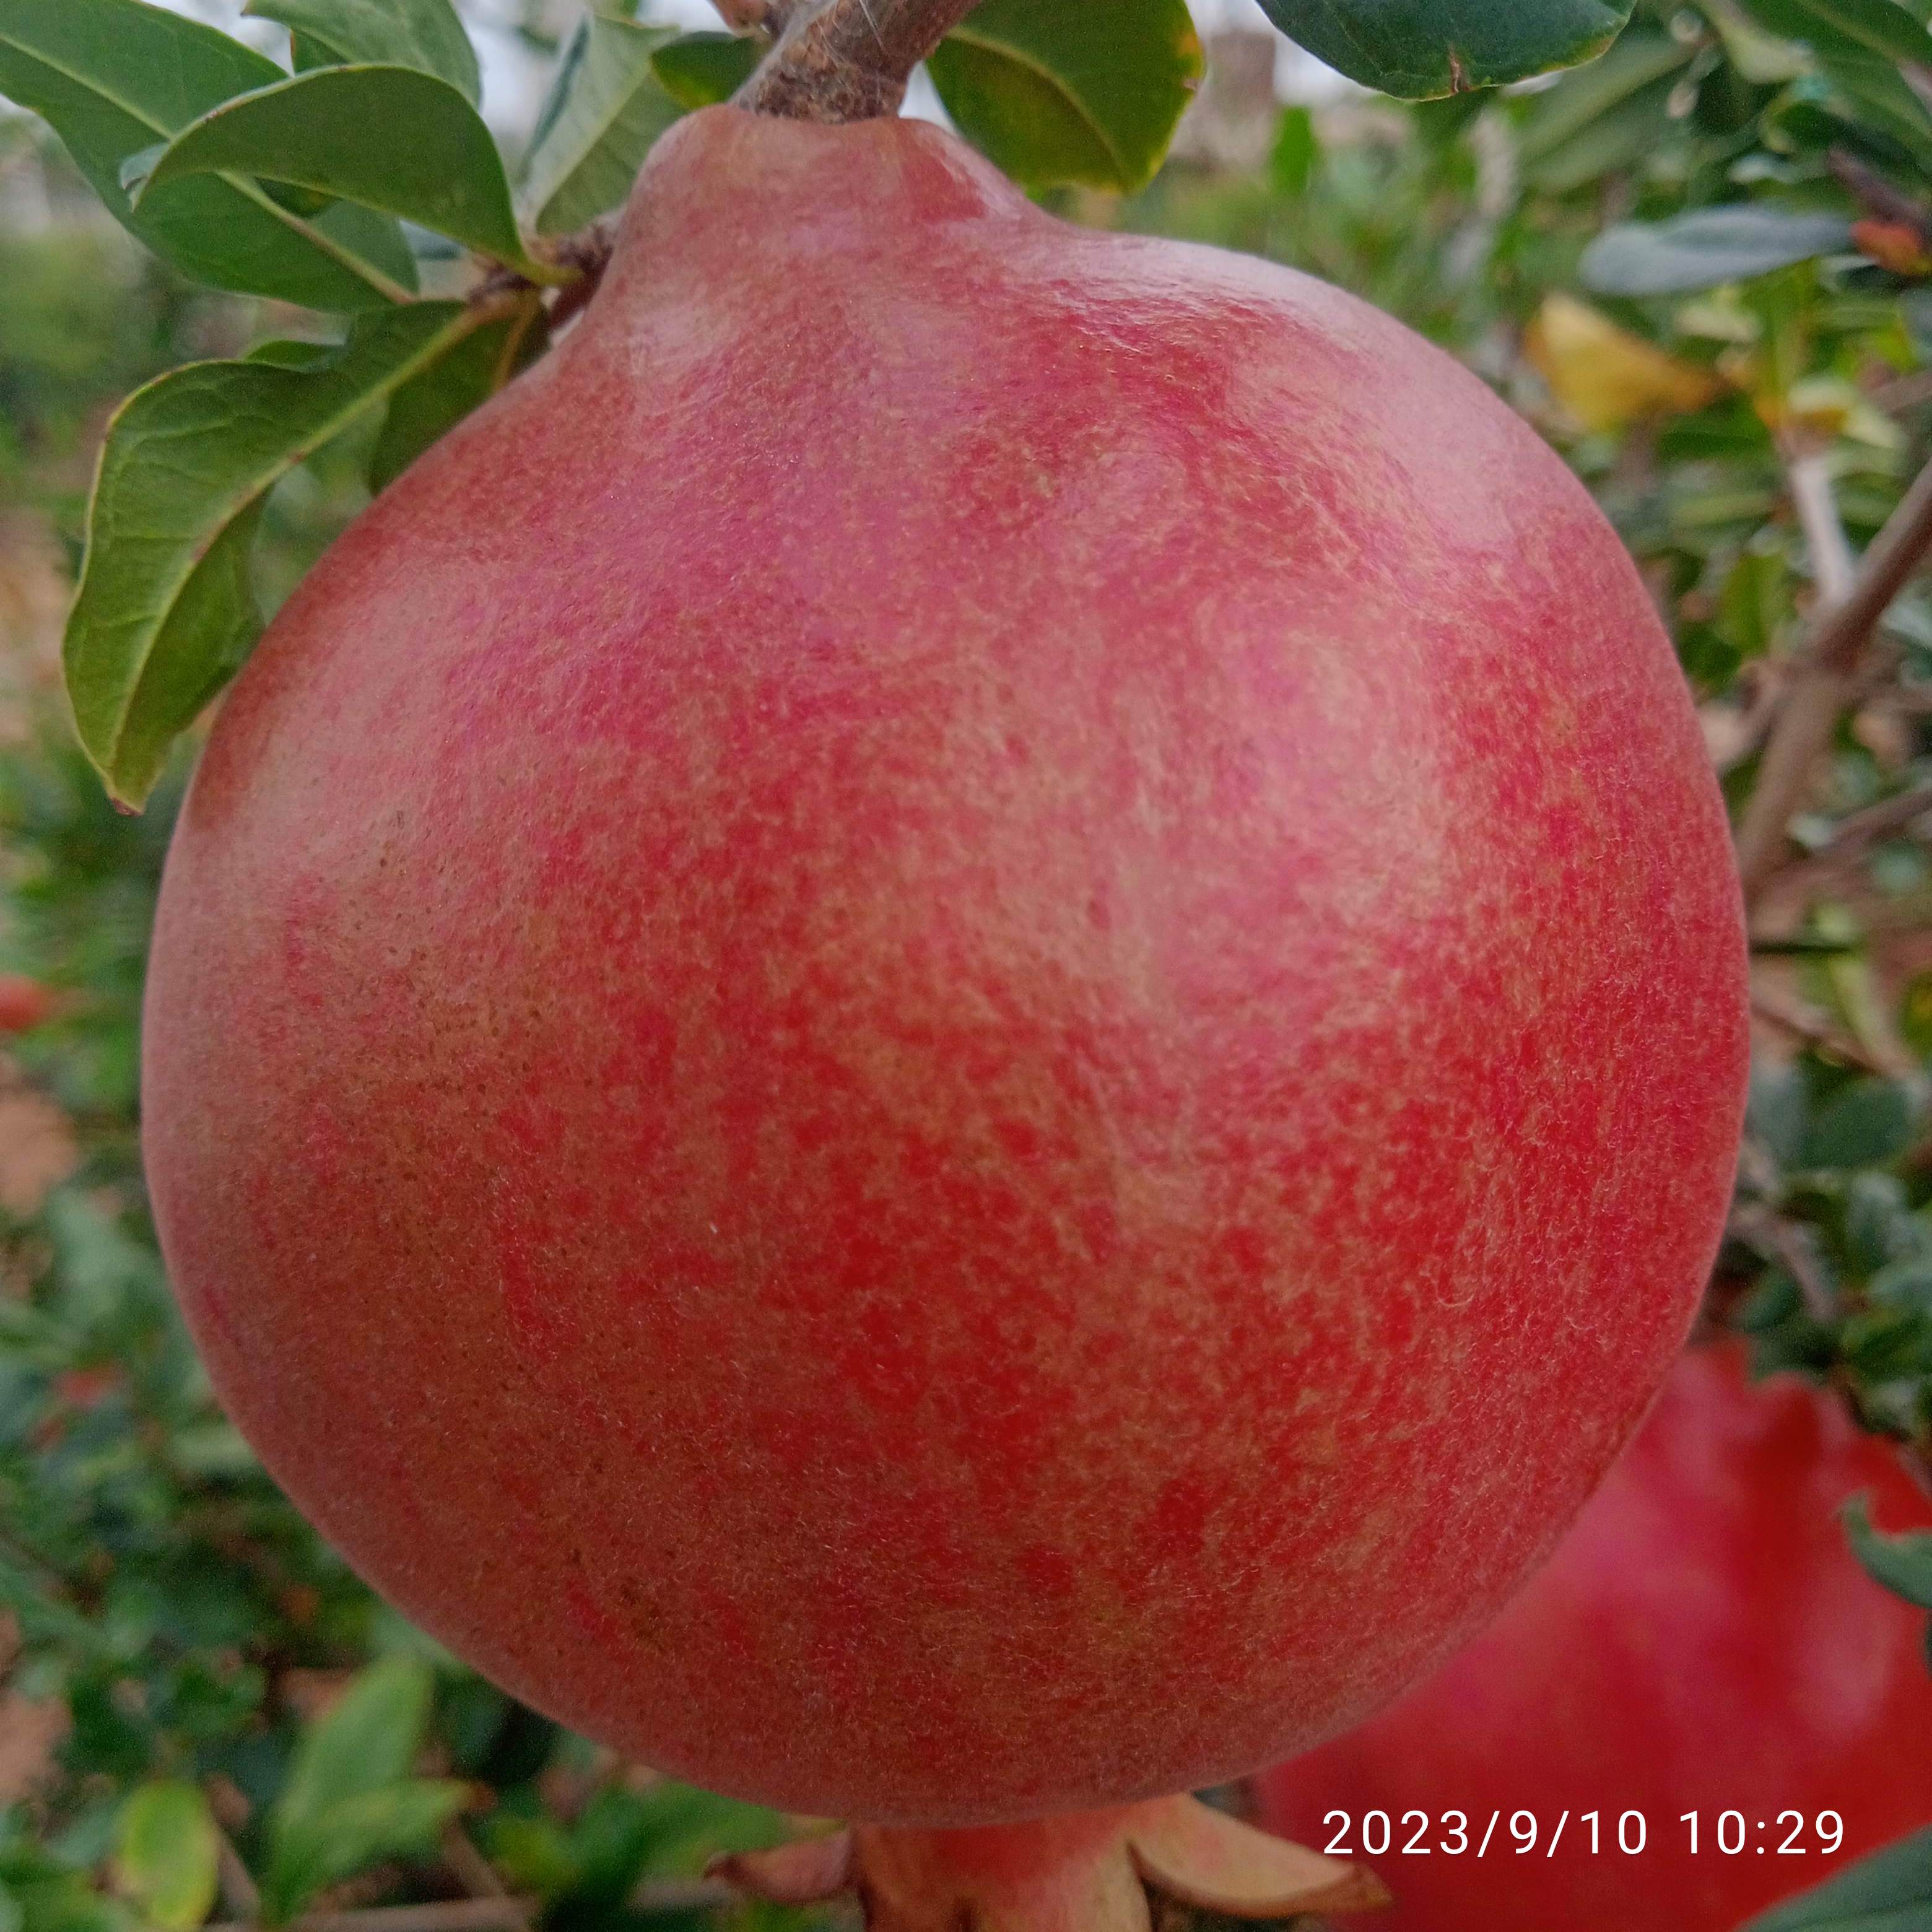
Label: Healthy